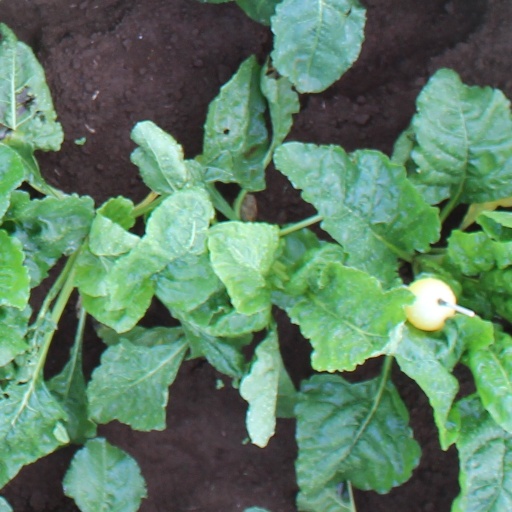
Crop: sugar beet